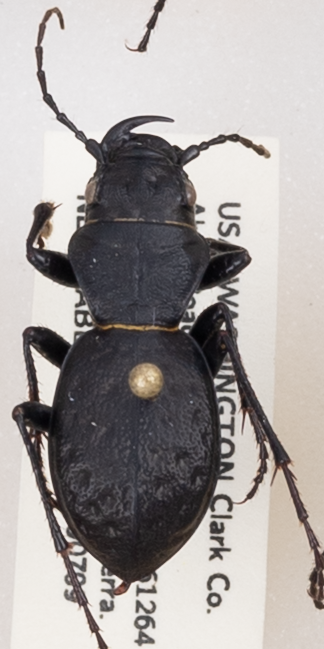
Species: Omus dejeanii
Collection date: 2019-07-09
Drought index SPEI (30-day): -0.71
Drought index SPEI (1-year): -2.09
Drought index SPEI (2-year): -2.09